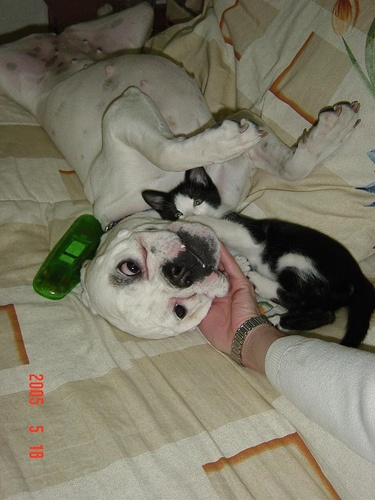
A white bull dog rolling around on it's back next to a cat.
A dog and cat playing with their owner on a bed
A dog and a cat laying with each other on a bed.
A dog and a cat resting on a bed.
a person petting a dog laying on its back